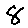
Label: 8